Moss Jernverk

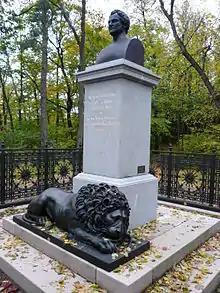
The monument over Wedel-Jarlsberg on Dronningberget on Bygdøy in Oslo was done by the artist Hans Michelsen in 1845

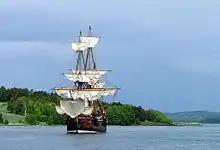
In 2005 the Swedish East Indiaman "Götheborg" visited Moss. This was however not the first time such a vessel departed from the city, first time was in 1791.

Moss Jernverk was a small independent society, residing north of the city of Moss. The manager was usually called steward (forvalter); the first was Niels Michelsen Thune, and his reign began at the start of the ironworks and lasted until 1716. In addition to Thune a man named Peder Windt was director in the years 1706–1708. After Thune the next steward most probably was Knud Wendelboe. He compiled several extensive reports regarding Moss Jernverk. After the auction in 1738 Jens Bondorph from Copenhagen took charge, but when Henrich Ochsen sold Moss Jernverk, the steward's name was Wichman.